City College, Kolkata

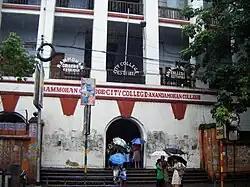
Front view of City College, Kolkata

City College is a composite state government–aided public college, affiliated to the University of Calcutta. It offers undergraduate-level courses in various arts, commerce and science subjects.